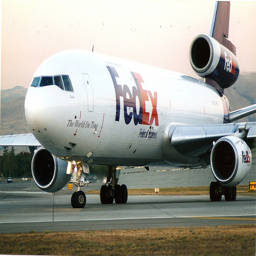
A jet bearing the logo FedEx sits on an airport tarmac.
A large fed ex plane sitting on top of a runway.
A fed ex plan is getting ready to take off and deliver packages.
A jumbo jet Fed Ex plane on a runway of an airport.
The huge delivery jetliner has three turbine engines.